Chrysler Valiant

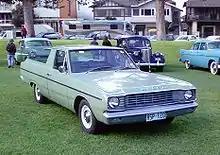
Dodge utility, a lower-priced version of the VE Valiant utility

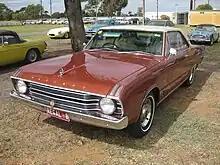
VF Valiant Regal 770 hardtop

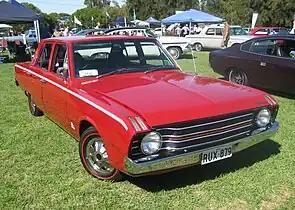
VF Valiant Pacer

In March 1965, the AP5 was supplanted by the AP6. The body shell was the same, but there was a new grille on the theme of the 1964 North American Plymouth Barracuda, and there was new trim inside and out. The automatic transmission was no longer controlled by pushbuttons, but instead by a conventional shift lever. The AP6 also included other new features such as self-adjusting brakes and acrylic enamel paint, at the time the most advanced auto finish available. The AP6 model range included the Valiant Wayfarer, the first Valiant-based coupe utility to be built by Chrysler Australia.